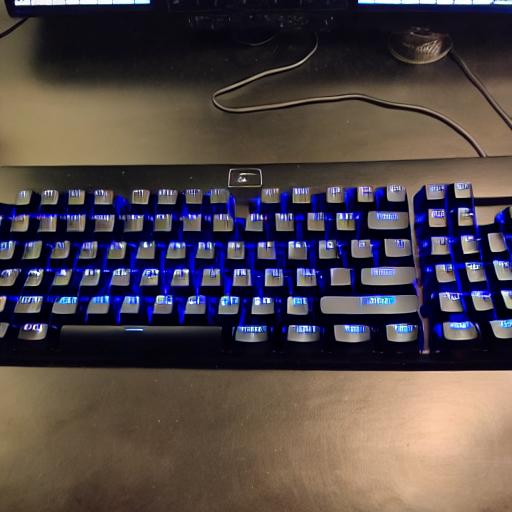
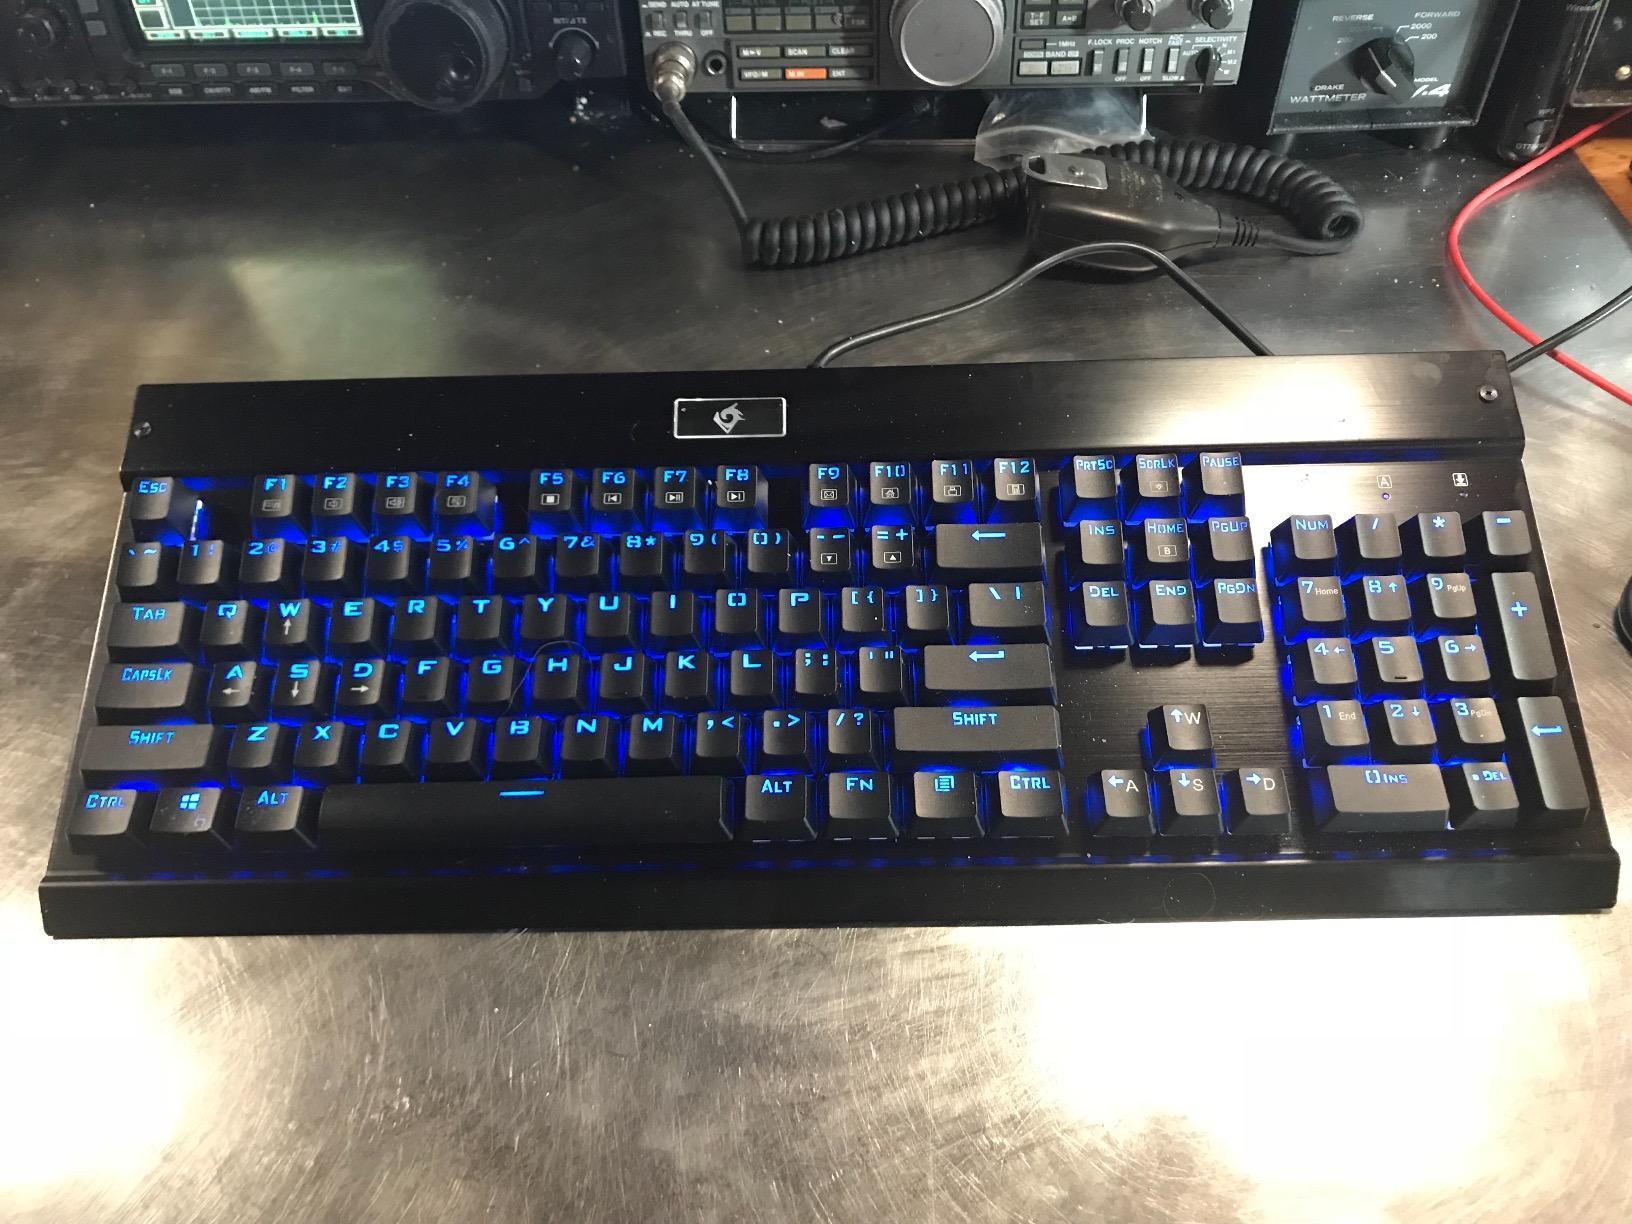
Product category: keyboard
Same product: no